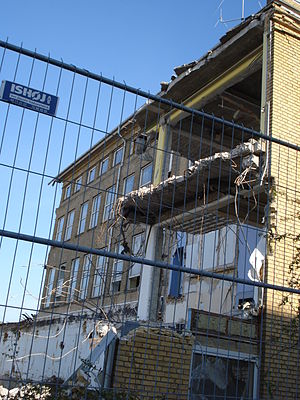
Lyngby Tekniske Skole
Lyngby Tekniske Skole.
Lyngby Tekniske Skole.
Lyngby Tekniske Skole var en uddannelsesinstitution i Kongens Lyngby på Mortonsvej. Stedet havde tidligere huset Københavns Gardinfabrik og der havde været produktion på stedet frem til 1969. Efter nedlæggelsen af produktionen lejede Lyngby Tekniske Skole sig ind i bygningerne. Senere overtog uddannelsesinstitutionen dem, men i 2008 begyndte man at rive bygningerne ned og området blev udlagt til boliger.